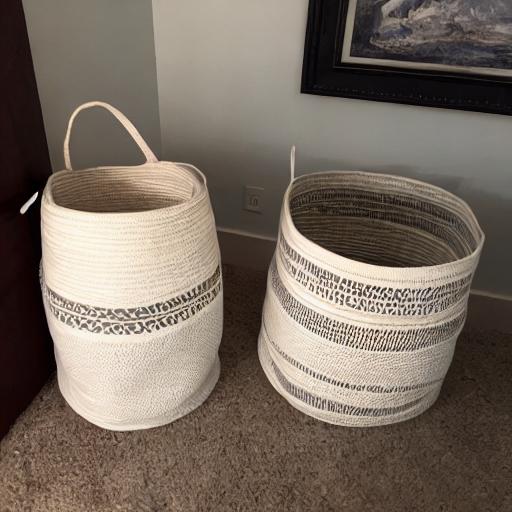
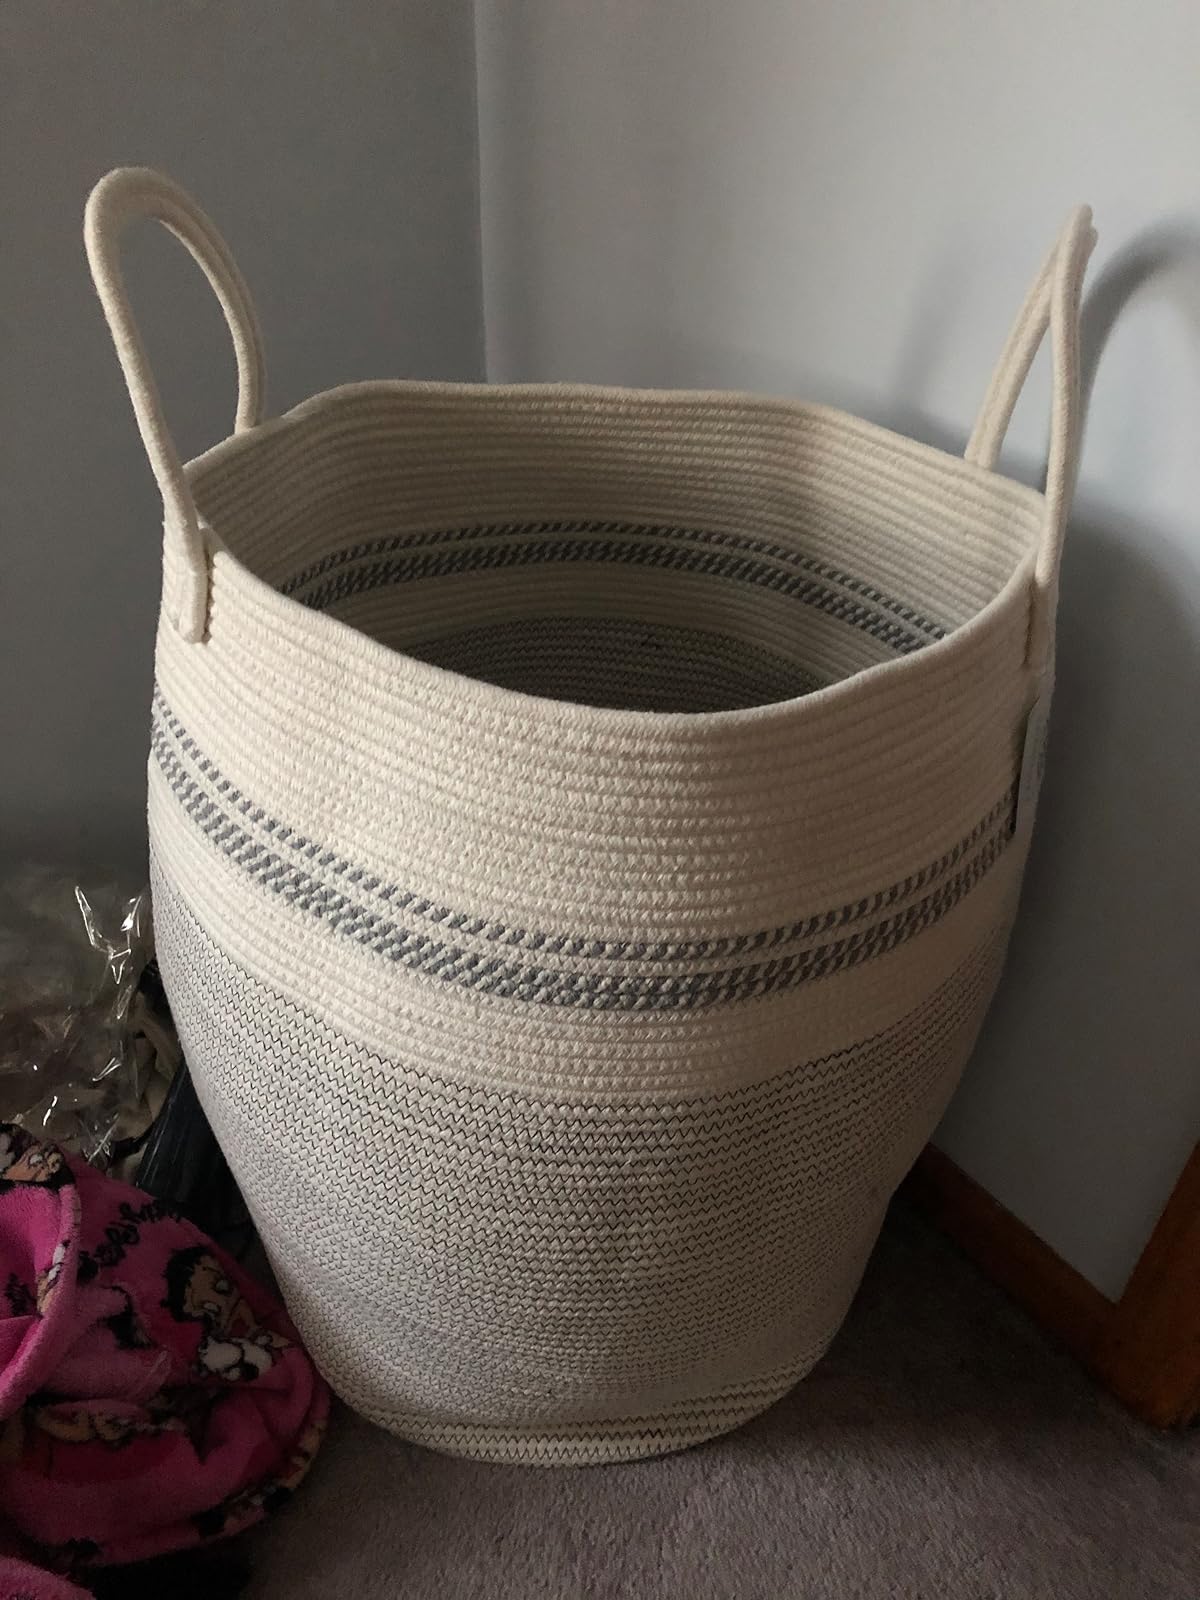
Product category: items_hamper
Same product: no